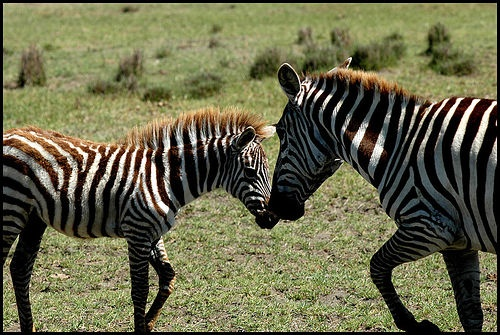
There are some zebras next to each other
Two zebras standing together with their noses touching
An older zebra and younger one nuzzle in a field
Two zebras that are standing together in a field.
An older zebra inspecting a younger zebra on a field.